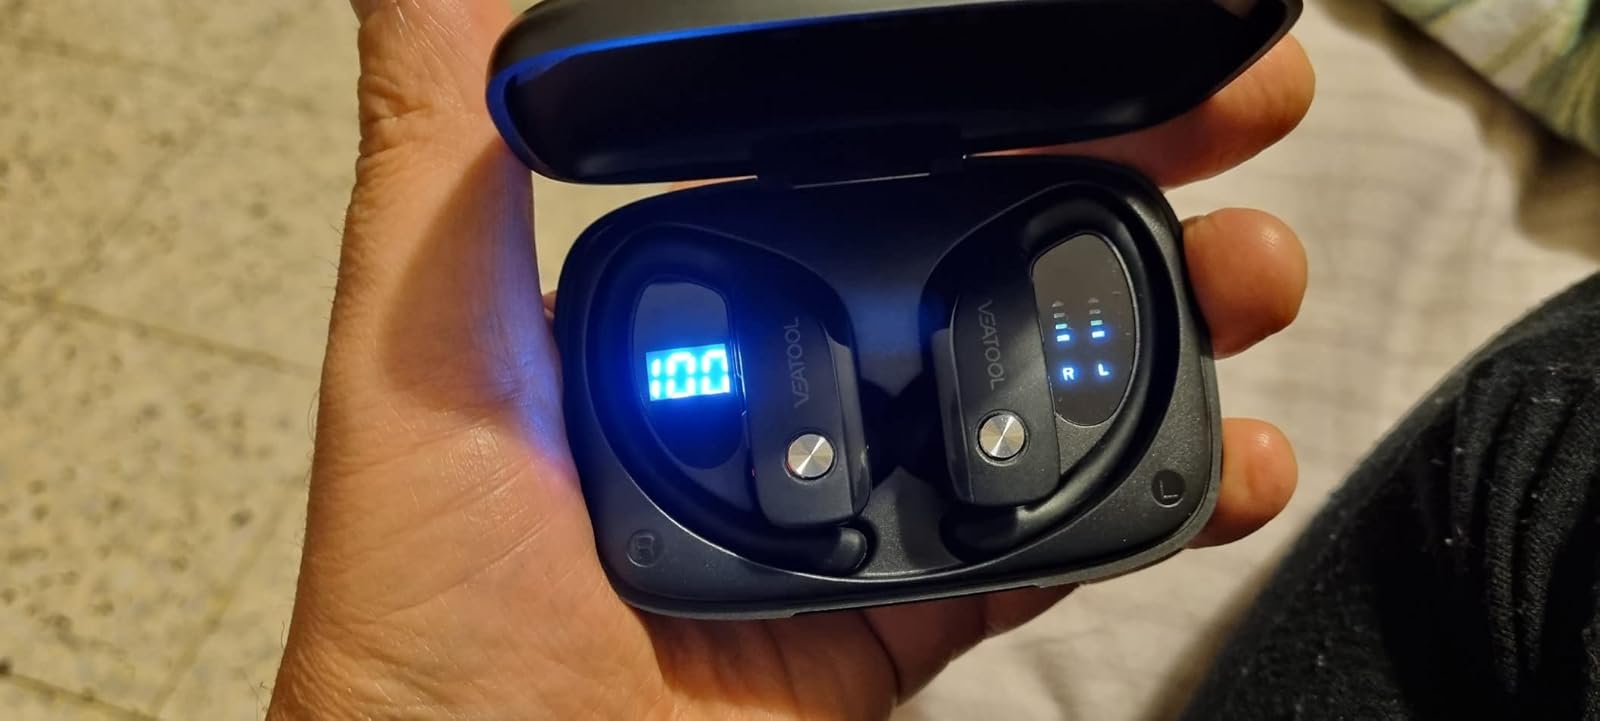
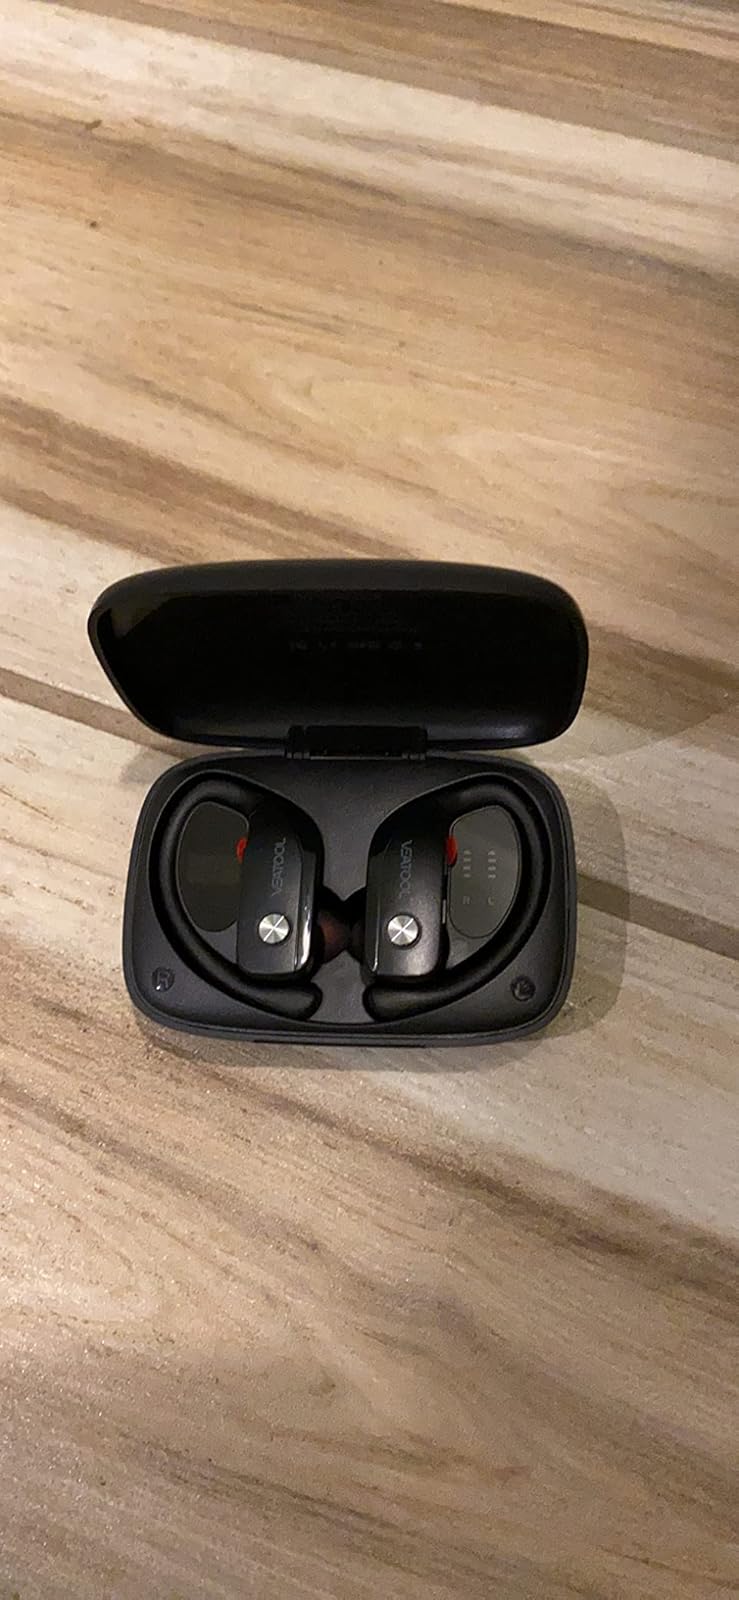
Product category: earbuds
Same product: yes